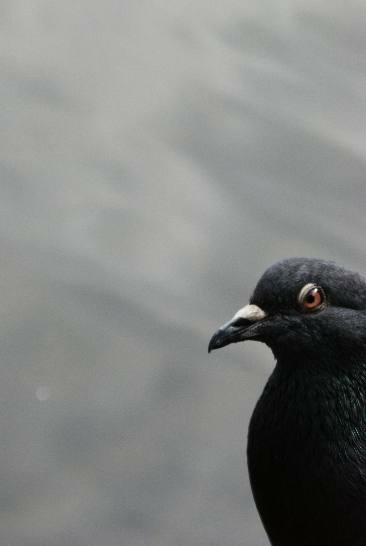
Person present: No